Takiroa Rock Art Shelter

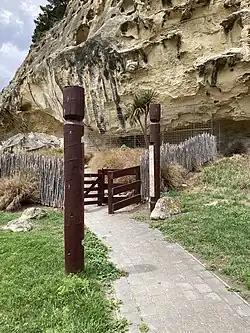

The Takiroa Rock Art Shelter is an archaeological site located along State Highway 83 near Duntroon, New Zealand. The site features a limestone rock shelter containing several pieces of Māori rock art, dating between 1400 and 1900 AD. The shelter is open to public viewing, with fences constructed to protect the artwork from damage.